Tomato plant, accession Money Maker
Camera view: vertical (180 deg); turntable rotation: 90 degrees
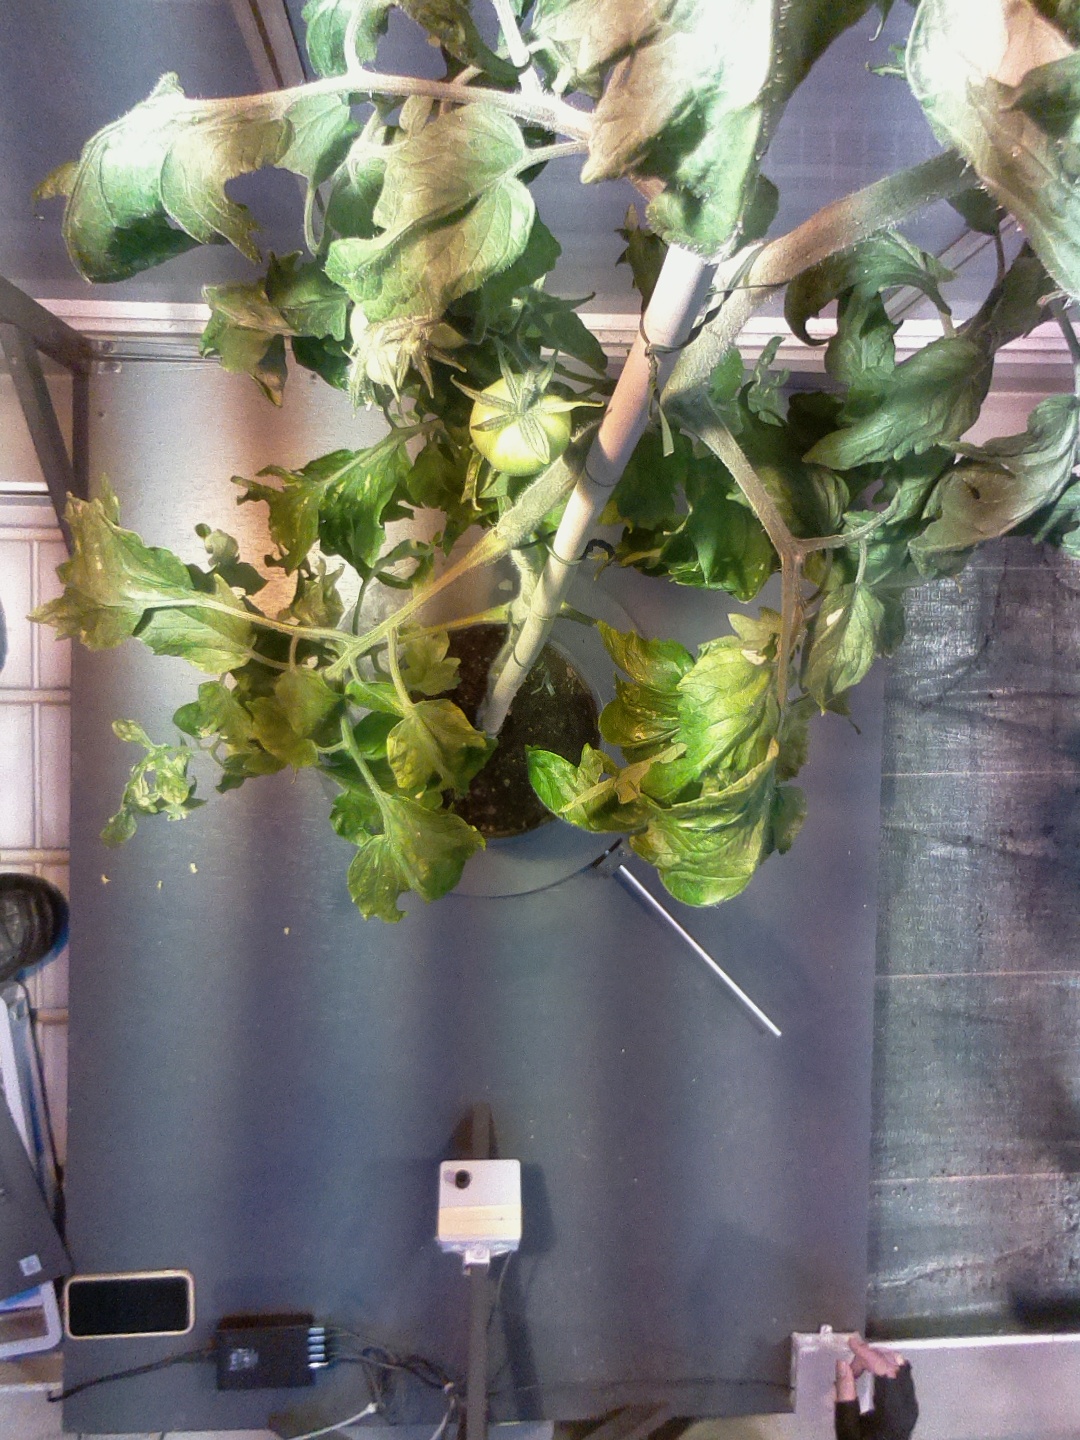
BBCH growth stage 73: 30%-40% of final fruit size